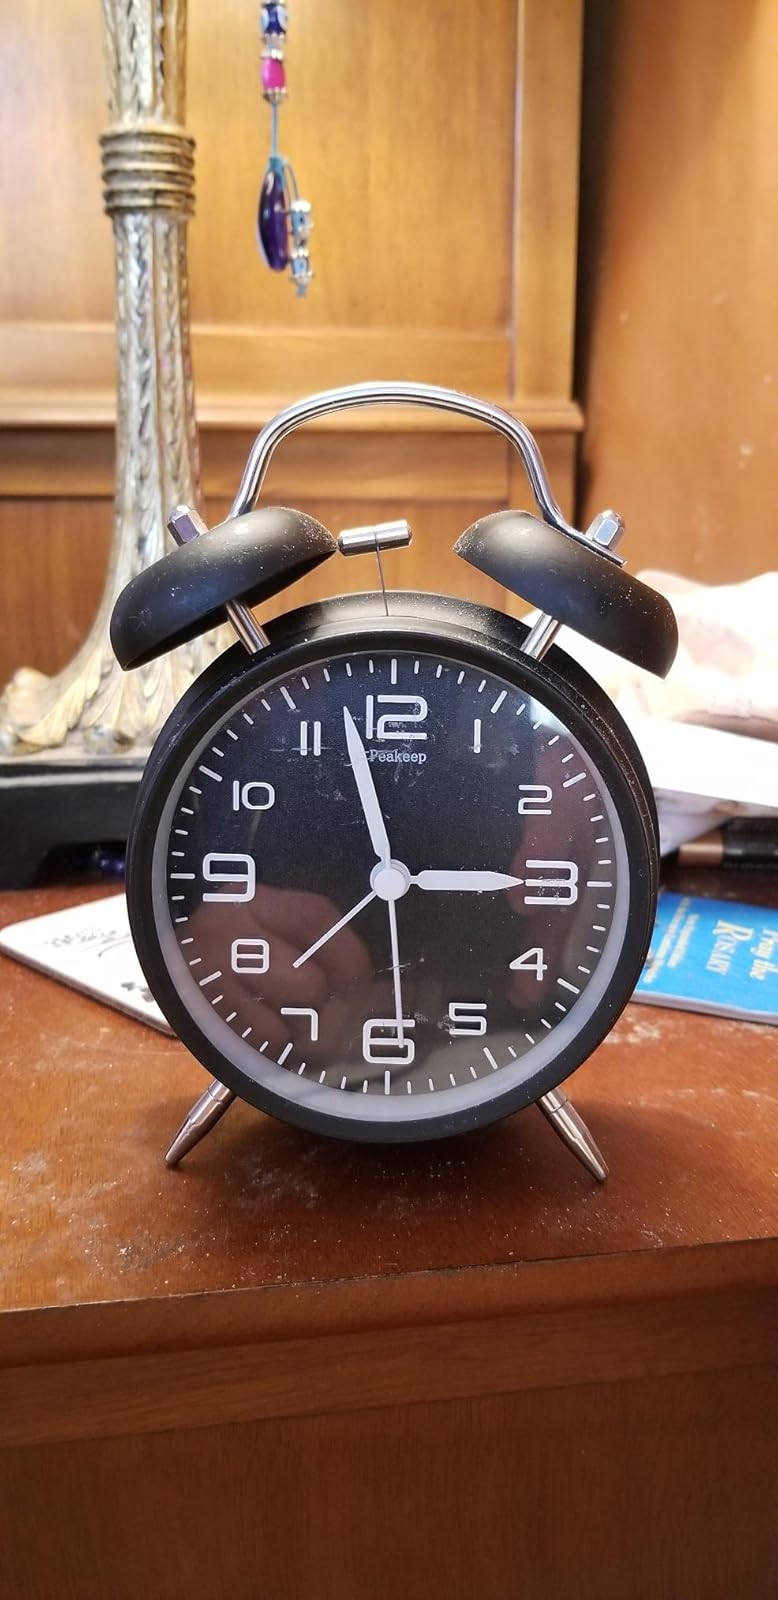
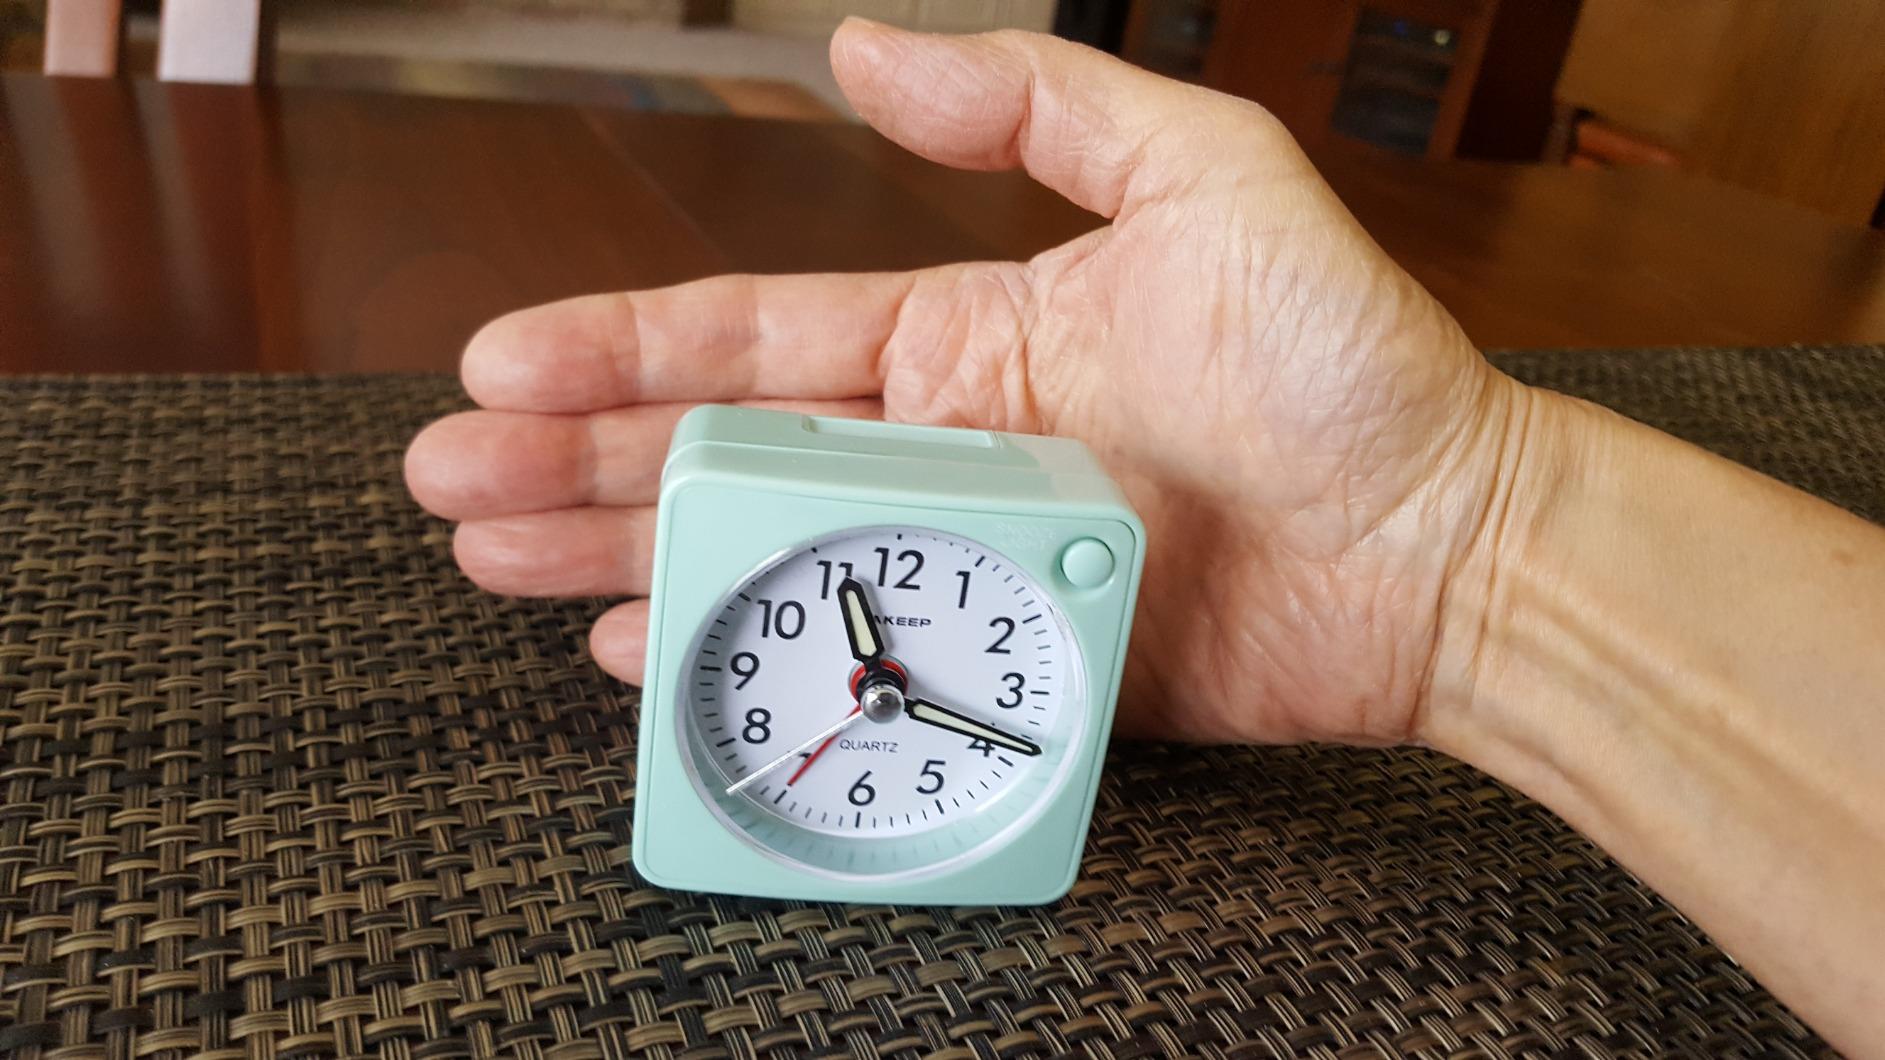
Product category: clock
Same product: no